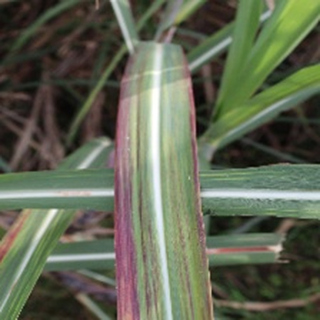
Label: sugarcane_bacterial_blight